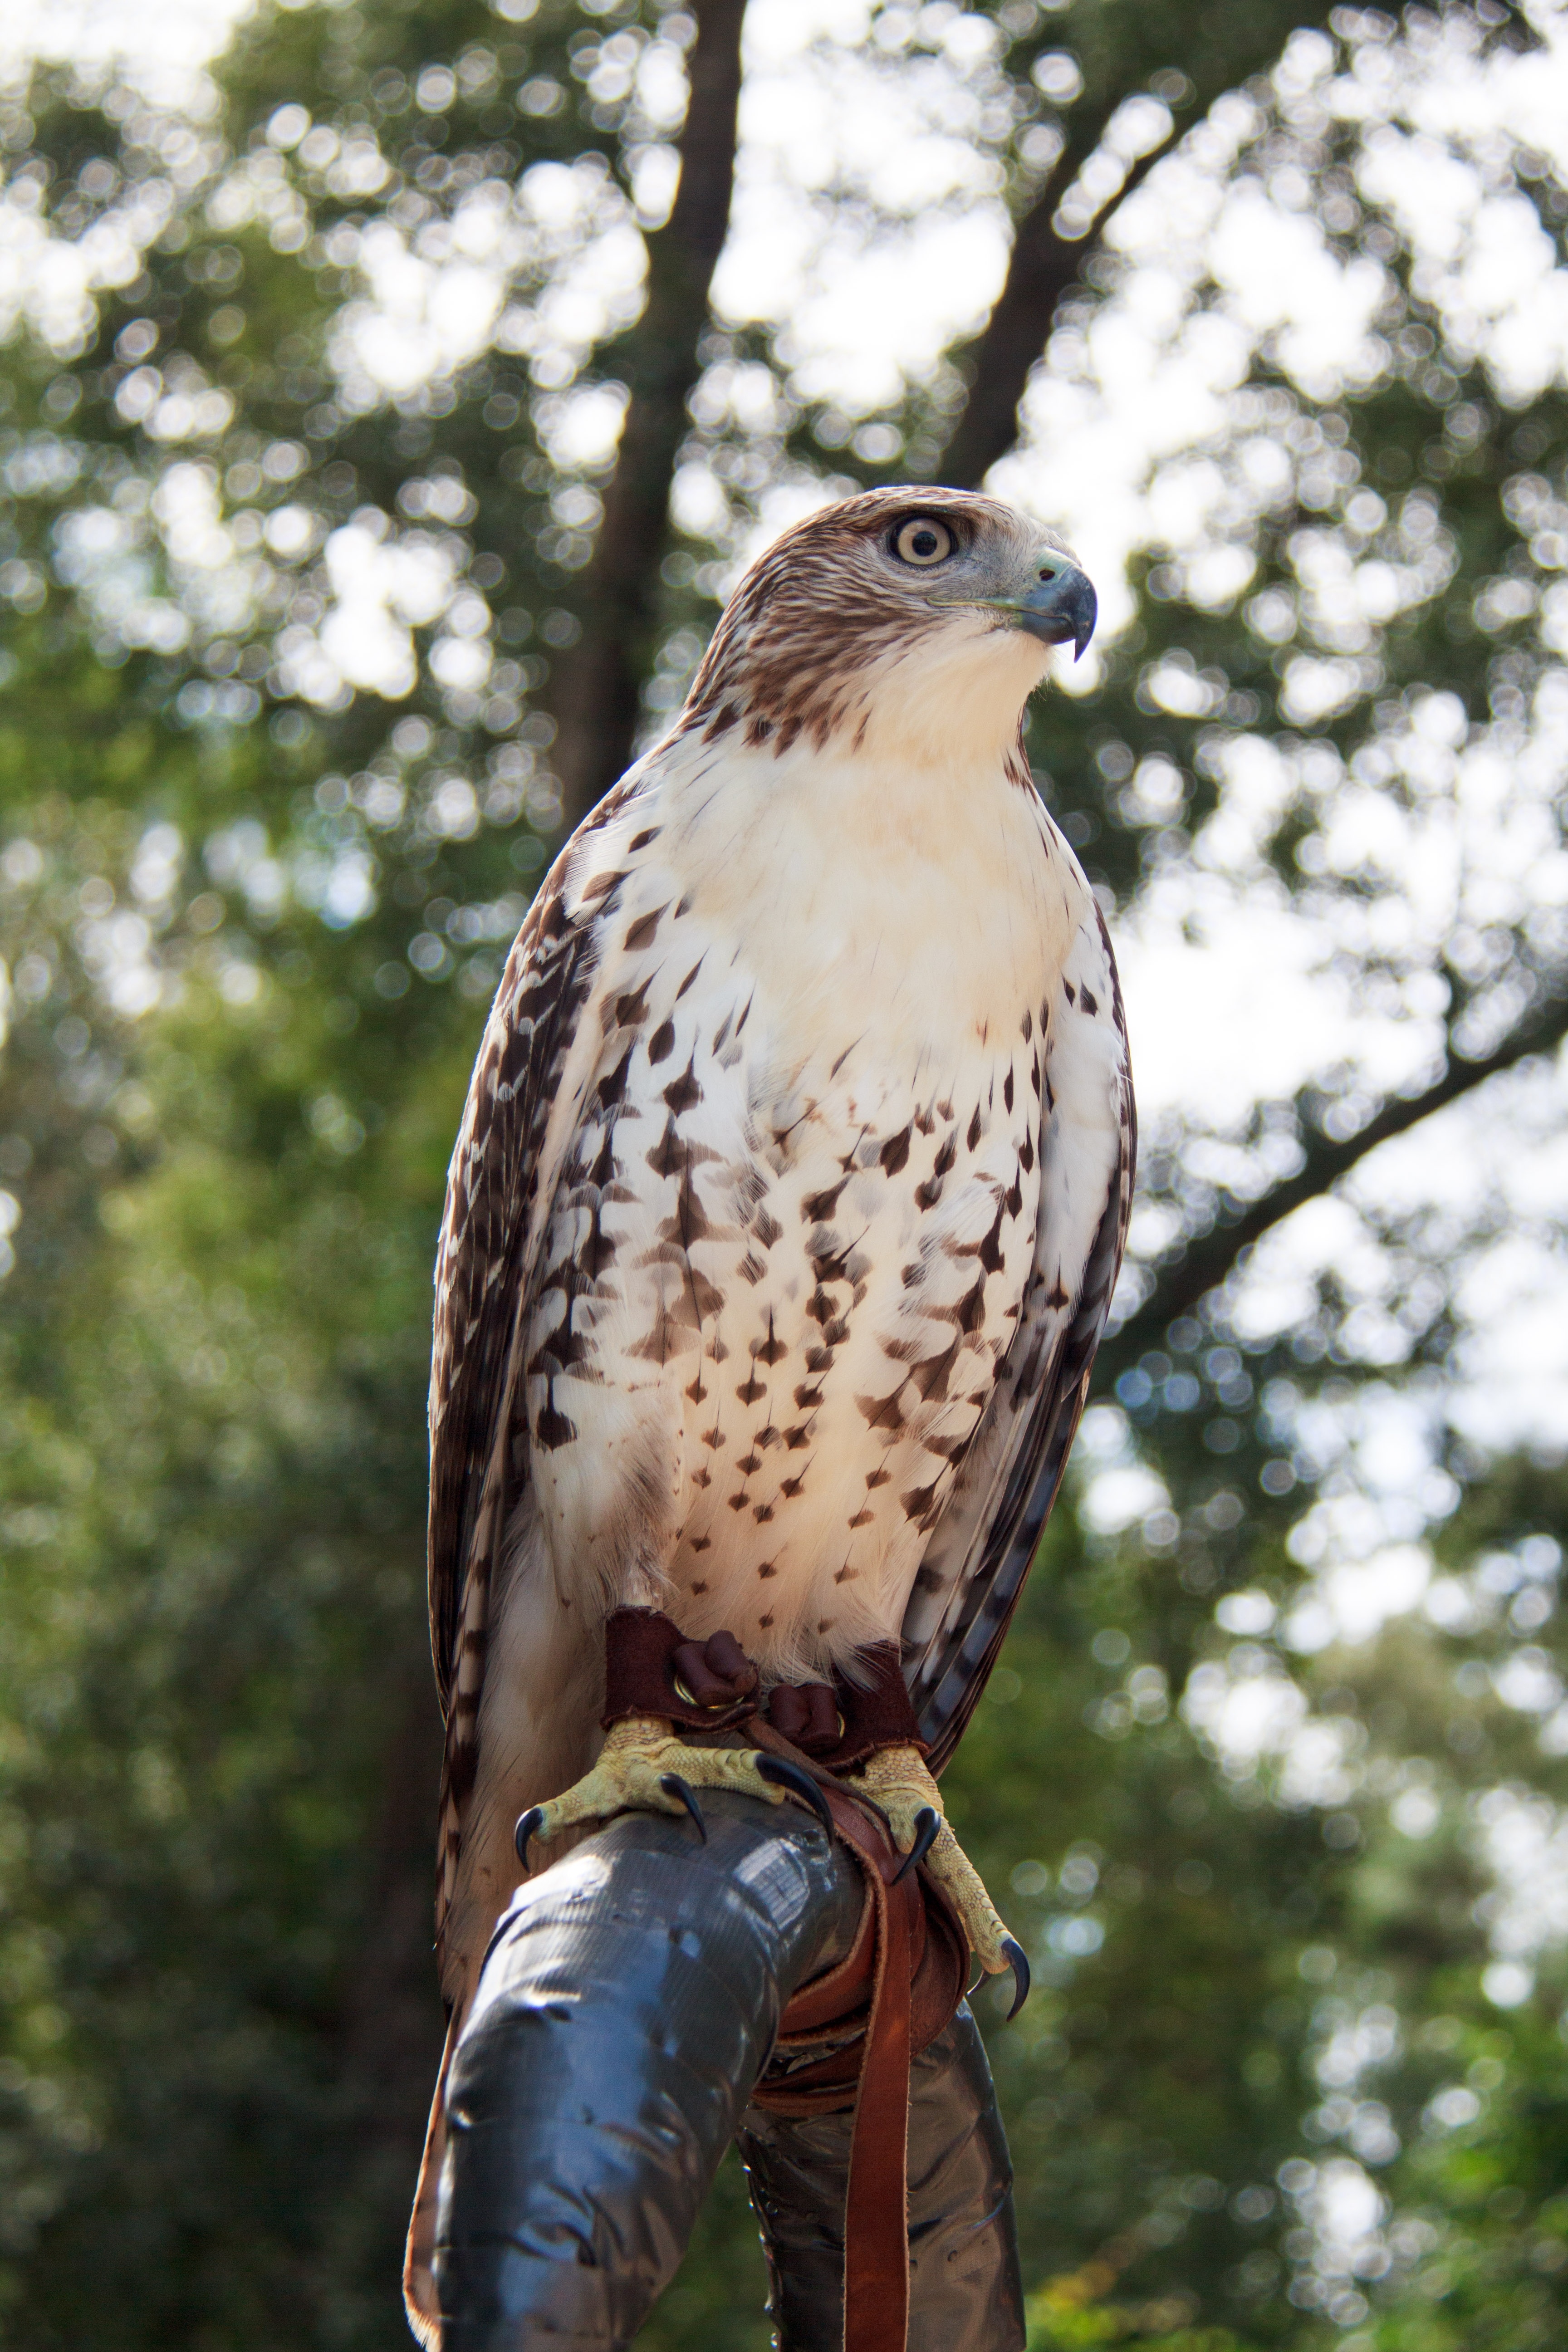
bird, bokeh, animal, wildlife, beak, eagle, hawk, avian, fauna, raptor, bird of prey, outdoors, vertebrate, falcon, buzzard, red tailed hawk